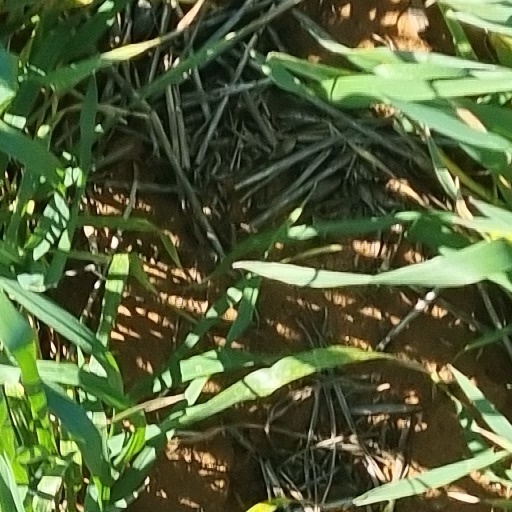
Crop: wheat